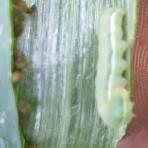
Crop: Onion
Condition: caterpillar-p